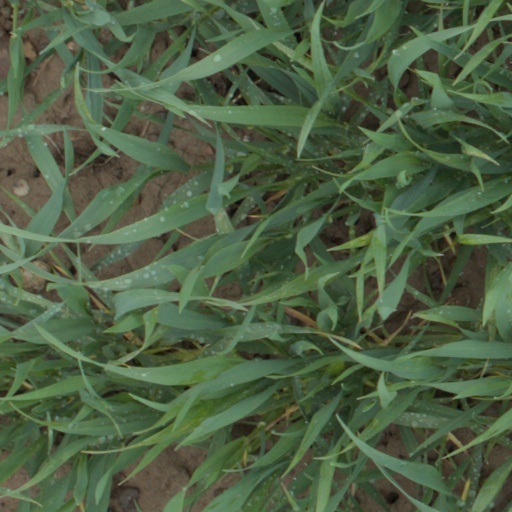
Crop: wheat